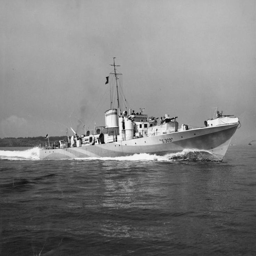
ship class , under the command of army officer underway at sea .